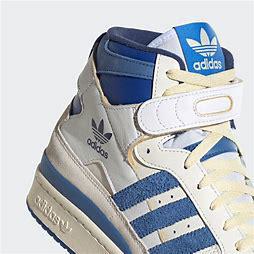
Brand: Adidas
Model: Forum